Dominik Tatarka

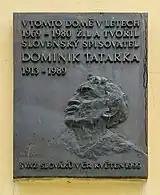
Dominik Tatarka memorial plaque in Prague

Tatarka died in Bratislava on 10 May 1989, shortly before the regime was toppled in the Velvet Revolution. He is buried at the Martinský cintorín in the Ružinov borough of Bratislava.